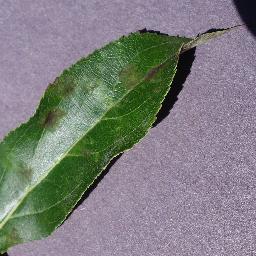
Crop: apple
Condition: scab